Gachas

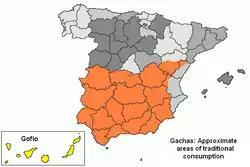
Approximate areas of traditional gachas consumption in Spain

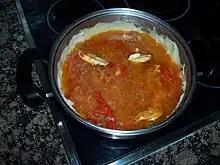
"Gachas andaluzas" with "guisado" (stew) on top.

Andalusian gachas, "gachas andaluzas", are traditionally made of wheat flour. The traditional way of cooking them consists in frying garlic slices in olive oil until they are golden. Then the flour is added by sprinkling it over the hot oil with one hand and mixing well with the spoon until the mixture is slightly roasted. Water is added then, pouring it very slowly, while stirring the mixture all the while without interrupting the bubbling. Salt and water are added to taste and desired consistency, the gachas being ready when they "smell cooked".